Royal descendants of Queen Victoria and of King Christian IX

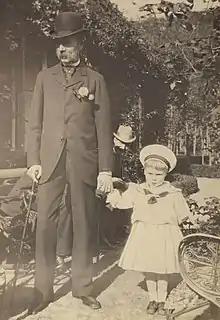
Christian IX in 1898 with his and Queen Victoria's mutual great-grandson Prince Edward of York, later Edward VIII

The royal descendants of Queen Victoria (24 May 181922 January 1901) and of King Christian IX (8 April 181829 January 1906), Monarchs of the United Kingdom and Denmark, respectively, have become members of multiple European royal families. This was partially achieved by the marriage of Victoria's progeny with Christian's (and vice versa). By the time of her Diamond Jubilee in 1897, Victoria was known as the "Grandmother of Europe". Christian IX was nicknamed the "Father-in-Law of Europe".